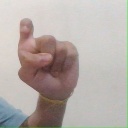
अक्षर: इ